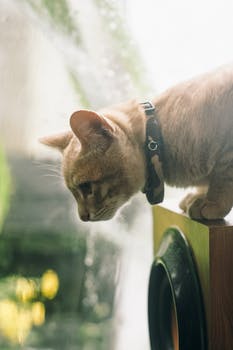
Label: No Watermark